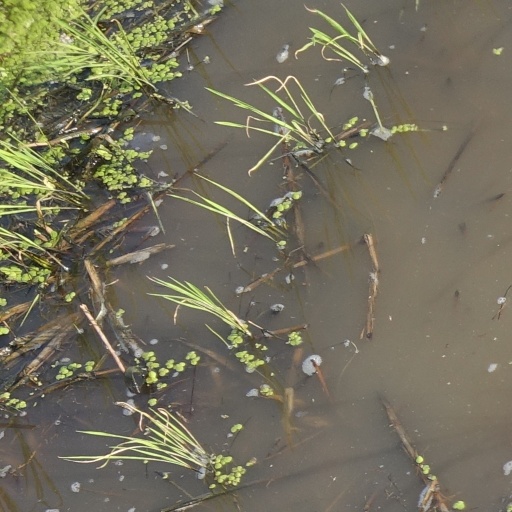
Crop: rice